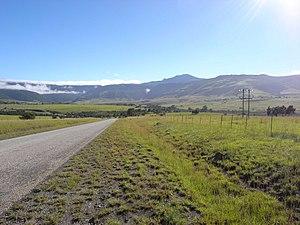
Les montagnes d'Amathole sont un massif montagneux densément boisé, situé dans la province du Cap-Oriental, en Afrique du Sud. Le mot amatole signifie « veau » en langue xhosa. Le district d'Amathole, au sud du massif, tire son nom de la même origine.